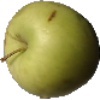
Label: Apple Golden 3